Building at 5510 North Sheridan

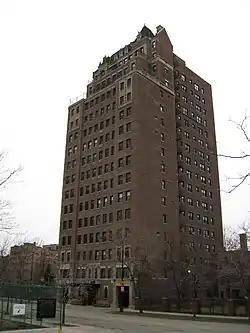

The Building at 5510 North Sheridan is a historic apartment building at 5510 N. Sheridan Road in the Edgewater neighborhood of Chicago, Illinois. Built in 1927, the seventeen-story building was originally marketed as luxury apartment housing with views of Lake Michigan. Luxury apartments became popular in the 1920s in Chicago, especially on lakefront plots where developers sought to maximize the land's value; to convince affluent Chicagoans to live in a smaller space, new apartments were frequently compared to Parisian apartments, which had become a status symbol in France in the nineteenth century. Architects Quinn & Christiansen designed the French Renaissance Revival building; the French-inspired architecture was used to market the apartments as Parisian. The building's design features a brick exterior with decorative limestone, quoins around the front entrances, and a cornice below a recessed mansard roof.